Sharm El Sheikh International Airport

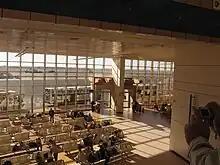
Terminal 1 Departure hall at Sharm El Sheikh International Airport

On 23 May 2007, the airport's second terminal, the new Terminal 1, was inaugurated with a capacity for 5 million passengers per year. The two-level, terminal features 40 check-in counters and is designed to cater to a large number of international and chartered flights. It has two domestic and six international gates, all of which exit to remote stands. The terminal comprises three building components: two circular-shaped halls fused together by a wedge-shaped intermediate space dubbed 'the boat'. This serves as a passenger transit hub housing passport control, duty-free, and VIP areas as well as cafes/restaurants. The halls, in stark textural contrast to the solid mass of 'the boat', feature airy, billowing tent-like roofs inspired by the indigenous Bedouin culture.